Tekhelet

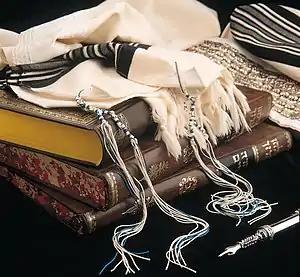
A set of "Tzitzit", four "tassels" or fringes with sky blue threads produced from a "Hexaplex trunculus"-based dye – tied according to the opinion of the "Sefer ha-Chinuch"

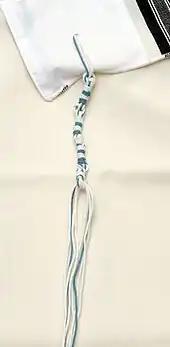
A contemporary tekhelet thread tied according to Vilna Gaon's method

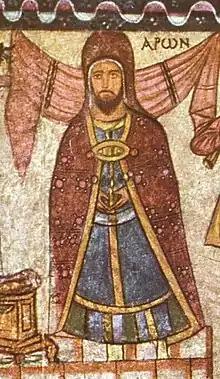
Aaron depicted wearing a robe, as depicted in the 3rd century when "tekhelet" was still worn. This was restored in the 20th century among all other Dura Europos paintings, so the original paint and possibly colour did not survive after all those centuries.

Tekhelet ( "təḵēleṯ"; also transliterated "tekheleth", "t'chelet", "techelet", and "techeiles") is a valuable blue dye that held great significance in ancient Mediterranean civilizations. In the Hebrew Bible and Jewish tradition, tekhelet is used to color the "tzitzit" (fringes) attached to the corners of four-cornered garments like the tallit, and was historically used in the clothing of the High Priest of Israel and tapestries in the Tabernacle.